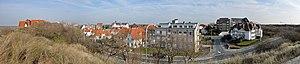
De Haan (Belgique): vue panoramique NOTE: This image is a panorama consisting of multiple frames that were merged or stitched in software. As a result, this image necessarily underwent some form of digital manipulation. These manipulations may include blending, blurring, cloning, and colour and perspective adjustments. As a result of these adjustments, the image content may be slightly different from reality at the points where multiple images were combined. This manipulation is often required due to lens, perspective, and parallax distortions. Boarisch